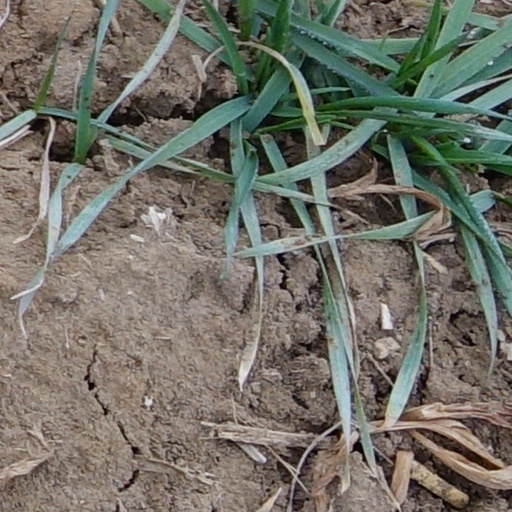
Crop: wheat